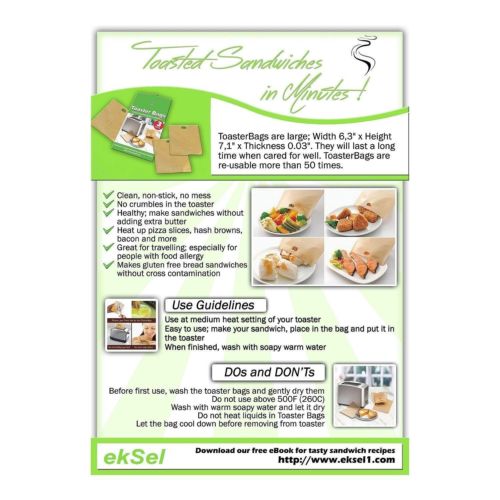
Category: toaster